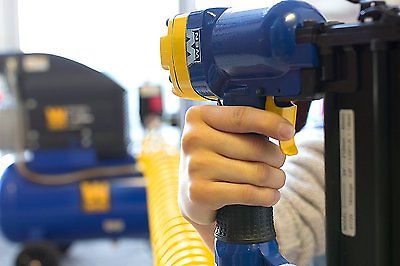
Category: stapler